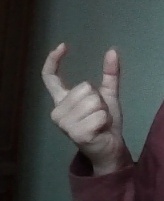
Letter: nun